Springfield race riot of 1908

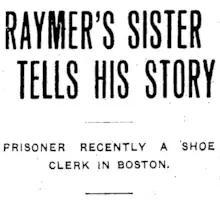
"Illinois State Register"

Raymer's indictment was the first to be brought before a jury. His trial was closely watched, as it was expected to establish the likelihood of convictions in the other indictments. The Springfield Jewish community raised a fund for Raymer's defense. His sister, Rosa Albert, came from Boston to be at the trial and serve as a character witness. While she was in Springfield, Albert stayed with Eli Singer.